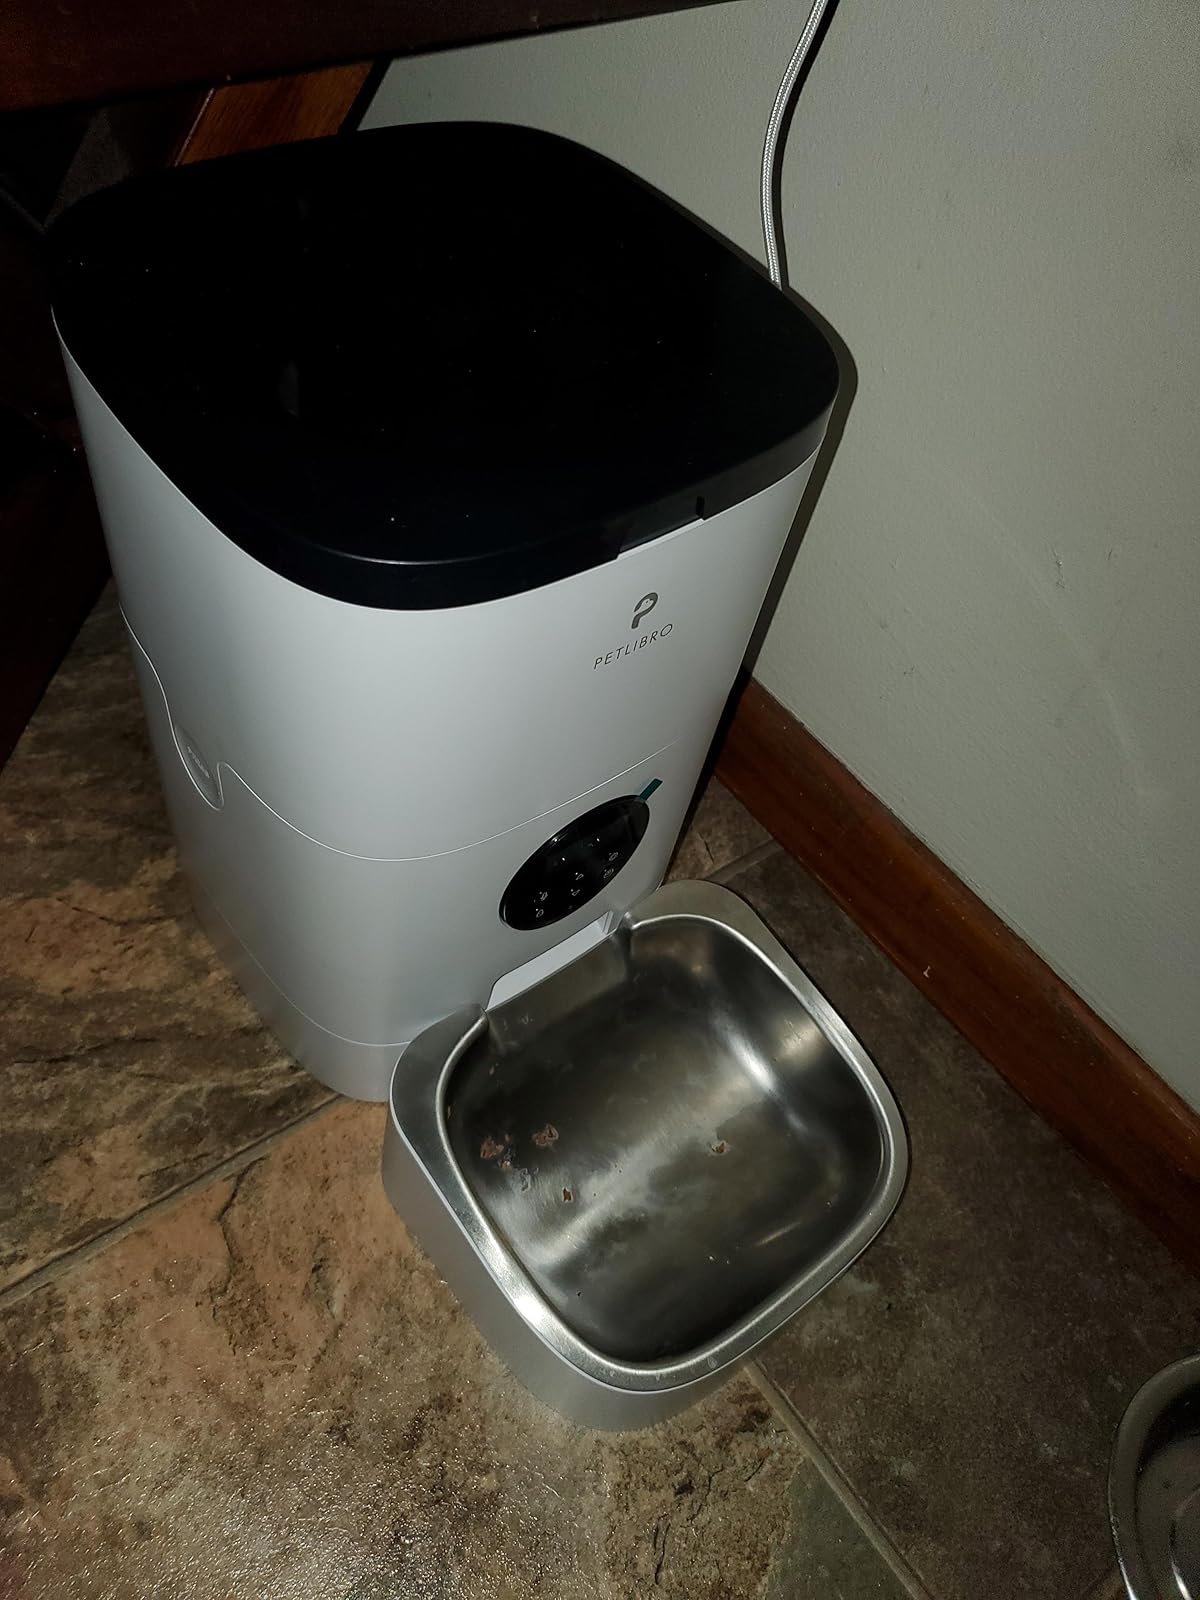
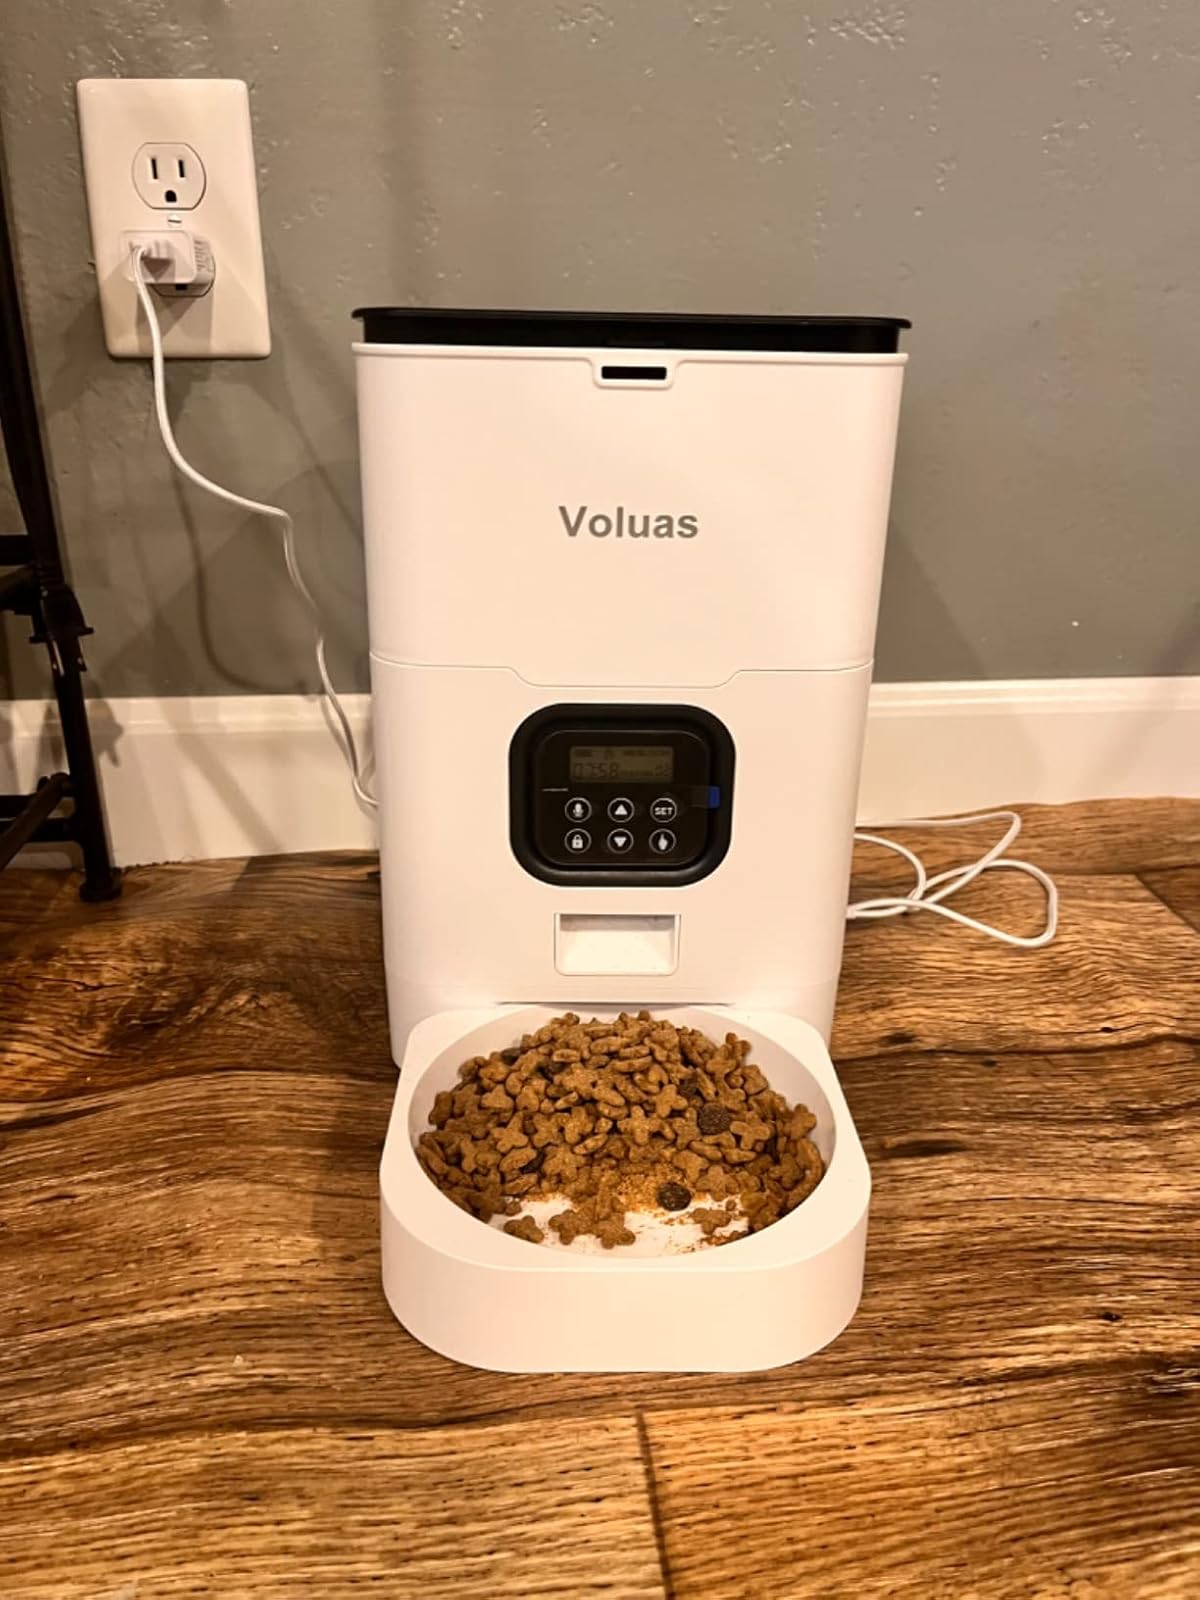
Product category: items_feeder
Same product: no